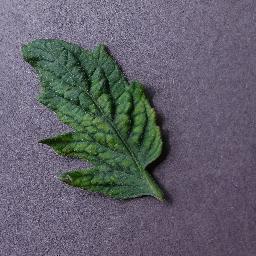
Label: Tomato___Tomato_mosaic_virus